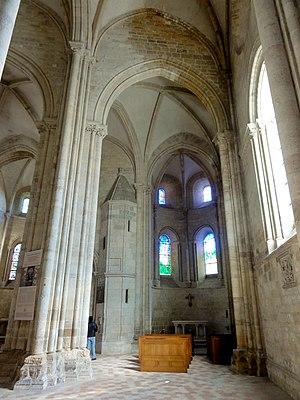
Collatéral sud, vue vers l'est.
La Collégiale Notre-Dame-du-Fort est une église paroissiale catholique, dédiée à Notre-Dame, située dans la commune française d'Étampes et le département de l'Essonne. C'est une ancienne collégiale, associée au château royal situé à proximité. Elle a été fondée vers 1022 par le roi Robert le Pieux. Seule la petite crypte sous le chœur subsiste de cette collégiale primitive, achevée vers le milieu du XIᵉ siècle. Sans doute en raison de ses petites dimensions, elle est remplacée par une nouvelle église construite pendant cinq campagnes très rapprochées entre 1130 et 1160, plus une pour le portail royal au sud qui est l'un des éléments les plus remarquables de l'église. Dans son ensemble, l'architecture de l'église, empreinte d'influences parisiennes et champenoises, montre toutes les étapes de la genèse de l'architecture gothique, mais c'est toutefois le style roman tardif qui domine. Le clocher est le produit de trois autres campagnes de construction jusqu'en 1180 environ, et compte parmi les plus élégants d'Île-de-France.